Azov Brigade

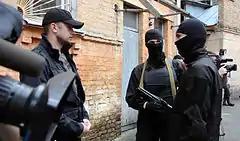

As the situation in the Donbas deteriorated, on 13 April 2014, Minister of Internal Affairs Arsen Avakov issued a decree authorizing the creation of new paramilitary forces of up to 12,000 people. The former Black Corps was initially based in Kharkiv, where they were tasked with defending the city against a possible pro-Russian uprising, but as the situation in the city subsided and calmed down, they were deployed further south to help in the war effort. They were then sanctioned by the Ukrainian Interior Ministry as a unit of the Special Tasks Patrol Police, and became officially known as the "Azov" Battalion, which was officially formed on 5 May 2014 in Berdiansk.